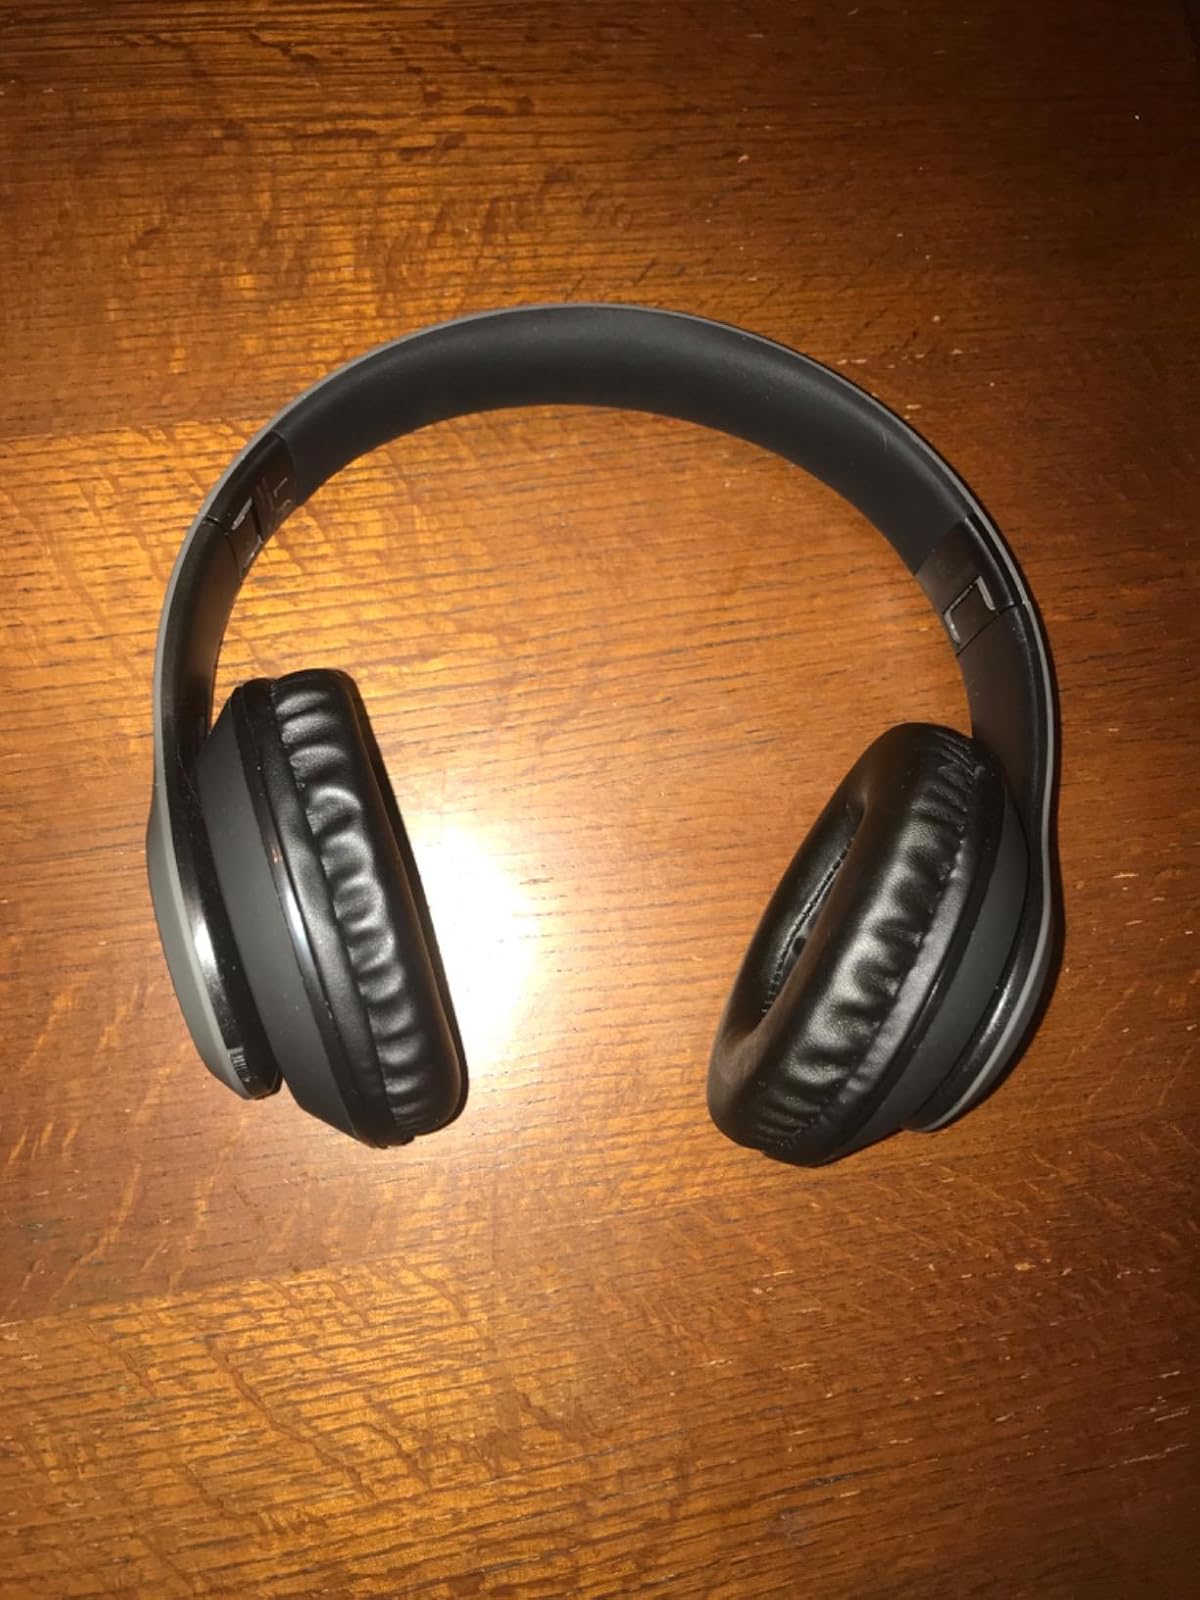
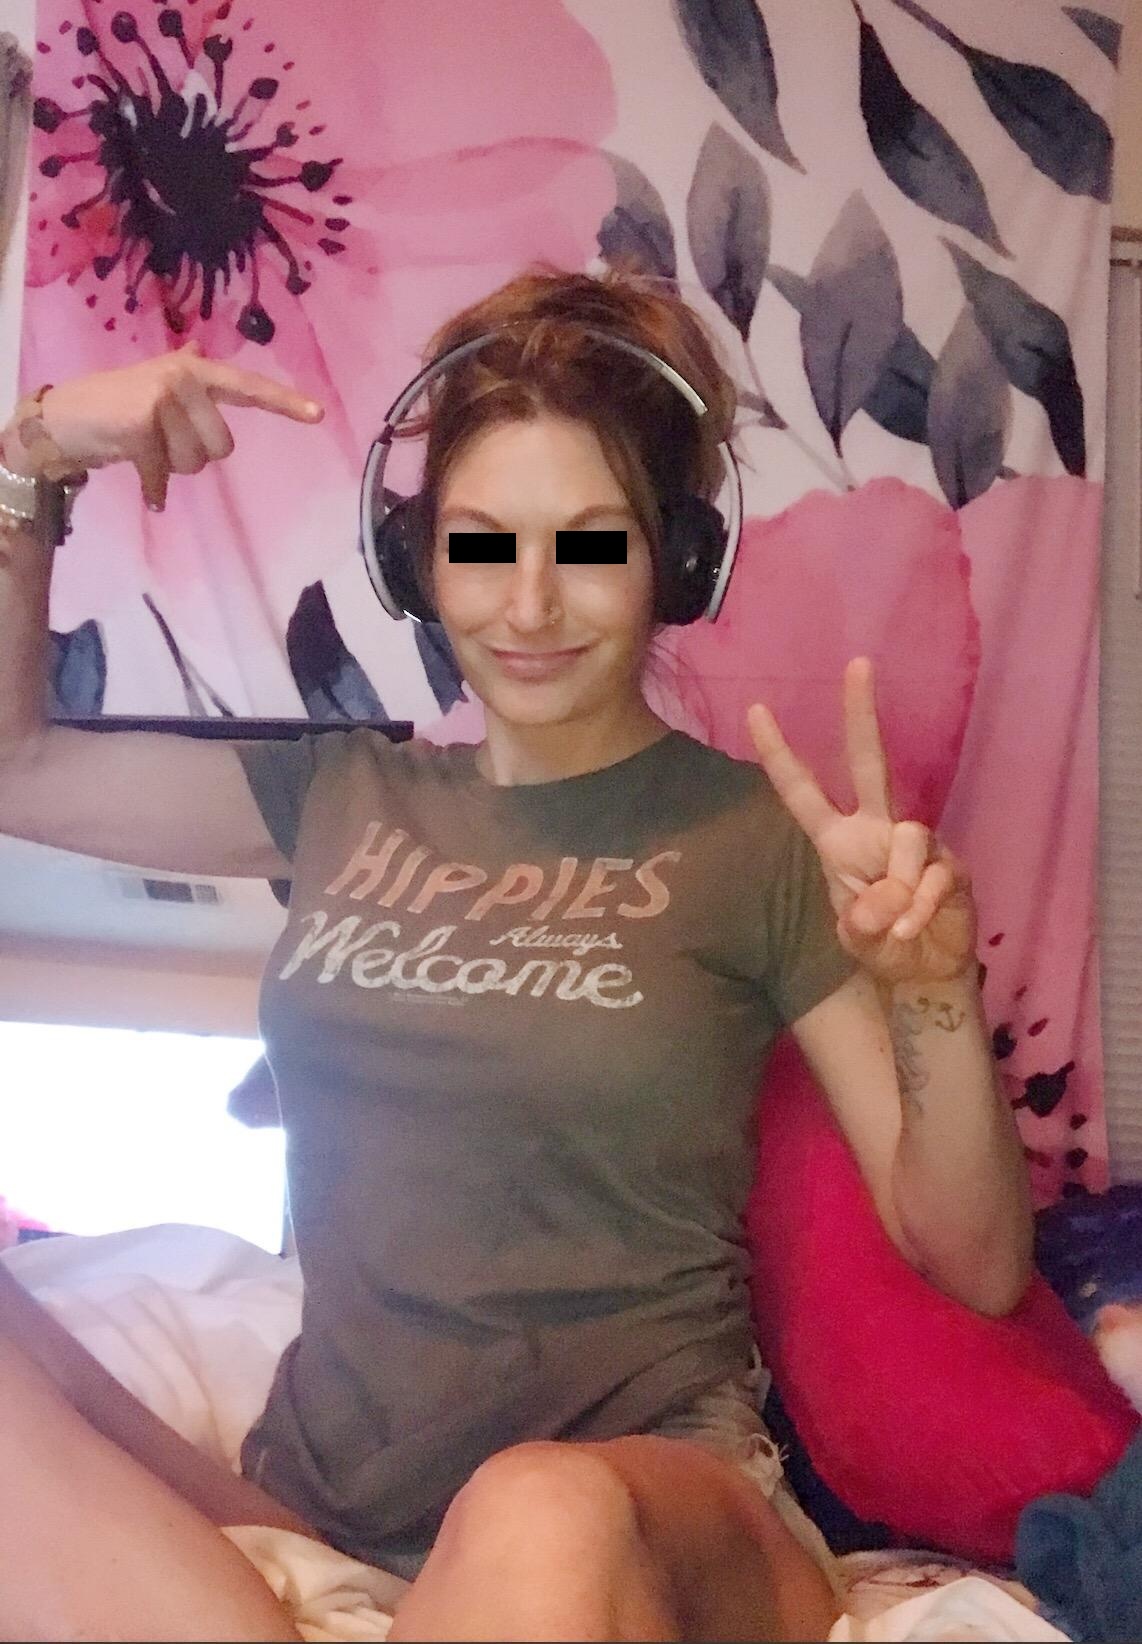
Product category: headphones
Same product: no